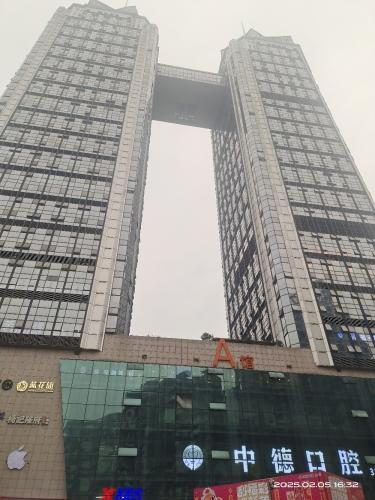
地标名称：双子塔
所在城市：重庆市·涪陵区